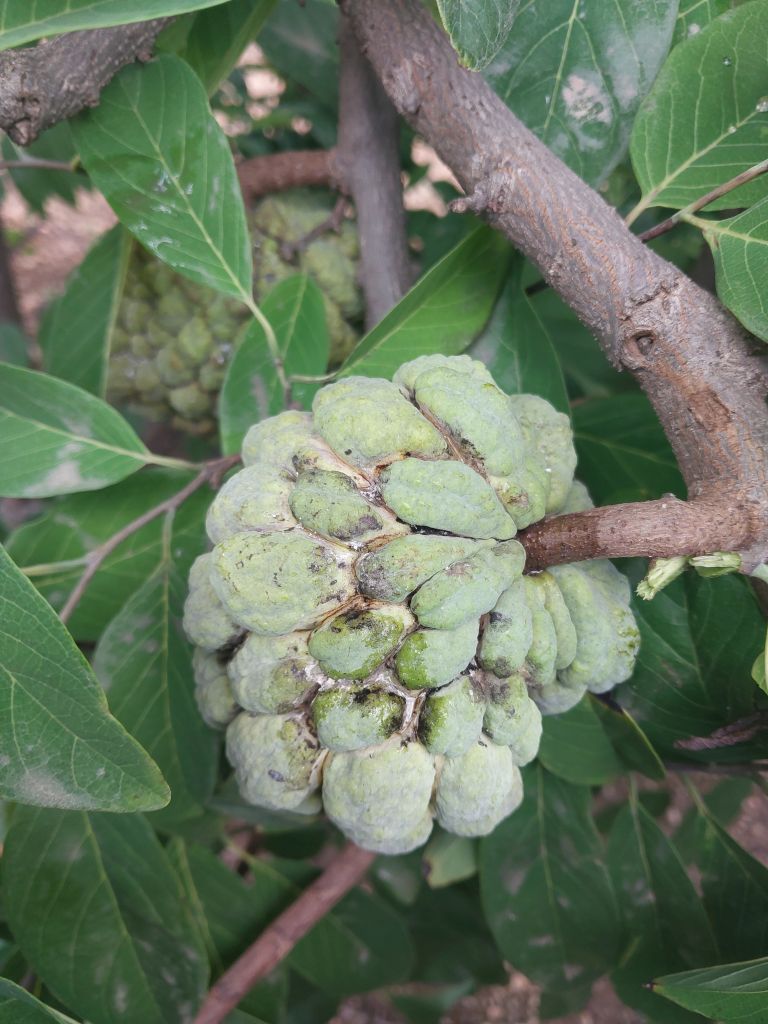
Disease label: Athracnose